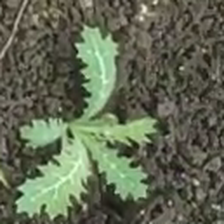
Weed species: Bilayat_(Mexicana_Argemone)